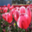
Label: tulip